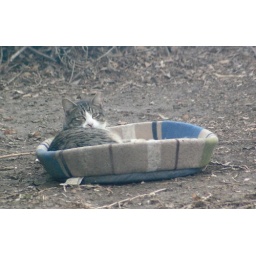
Loungin Spaz being a spoiled feral in his cat bed